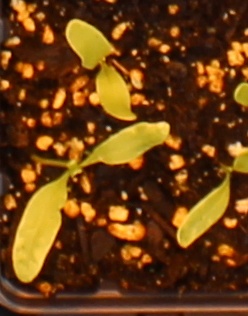
Label: Sugar beet